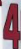
Number: 4